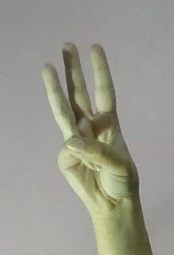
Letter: thaa